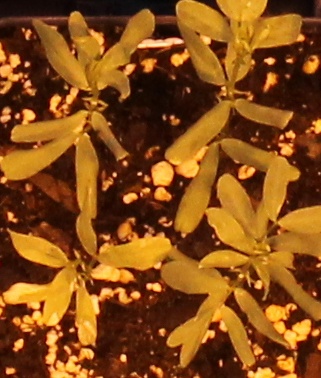
Label: Lentil